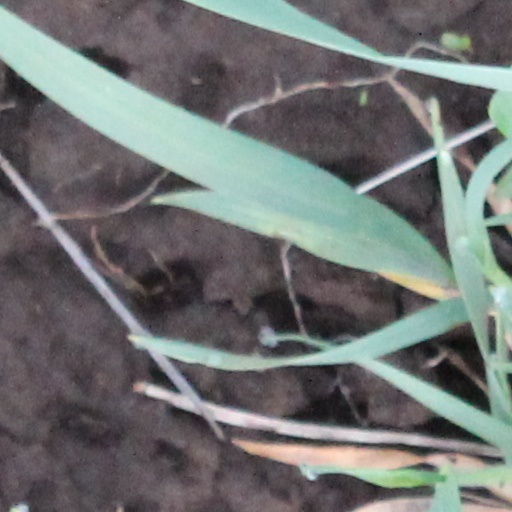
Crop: wheat